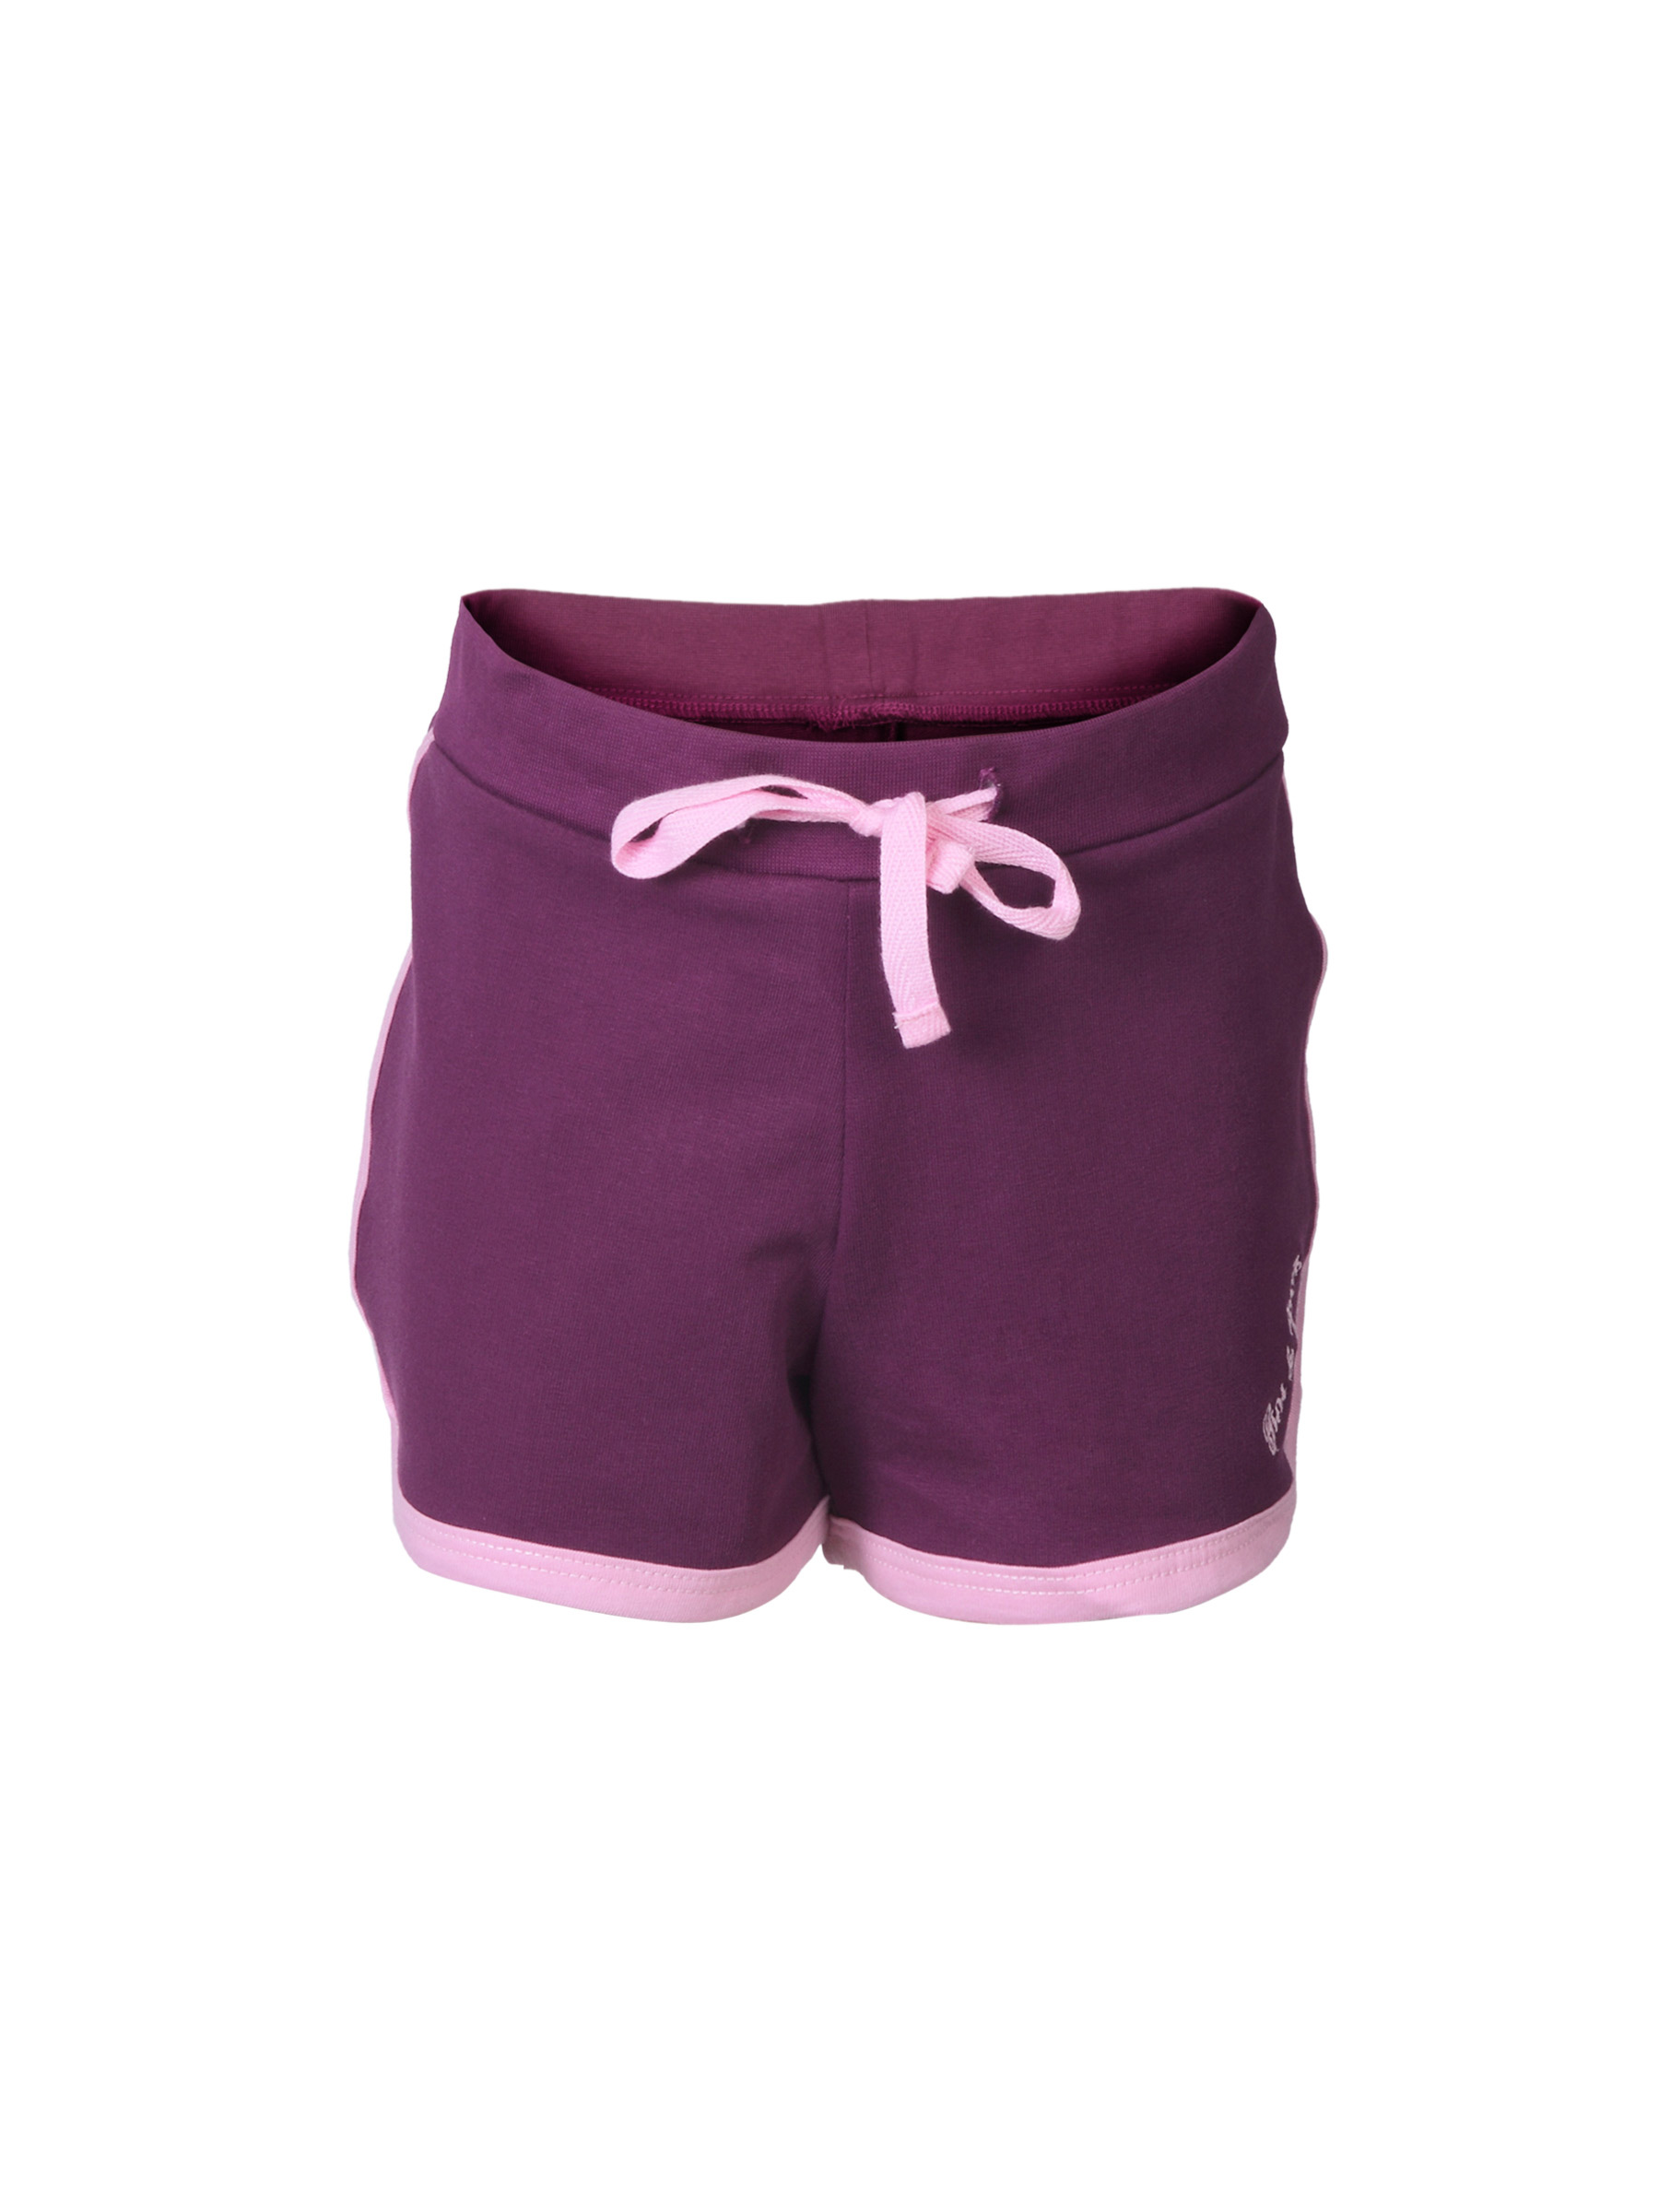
Gini and Jony Girls Core Purple Shorts
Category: Apparel / Bottomwear / Shorts
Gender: Girls
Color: Purple
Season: Summer 2012
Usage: Casual